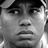
Emotion: sad